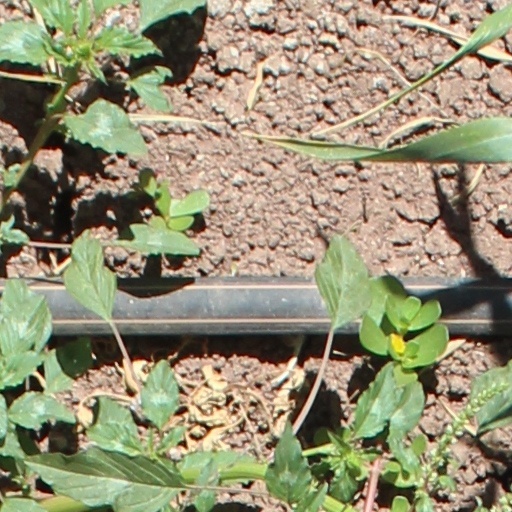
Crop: wheat